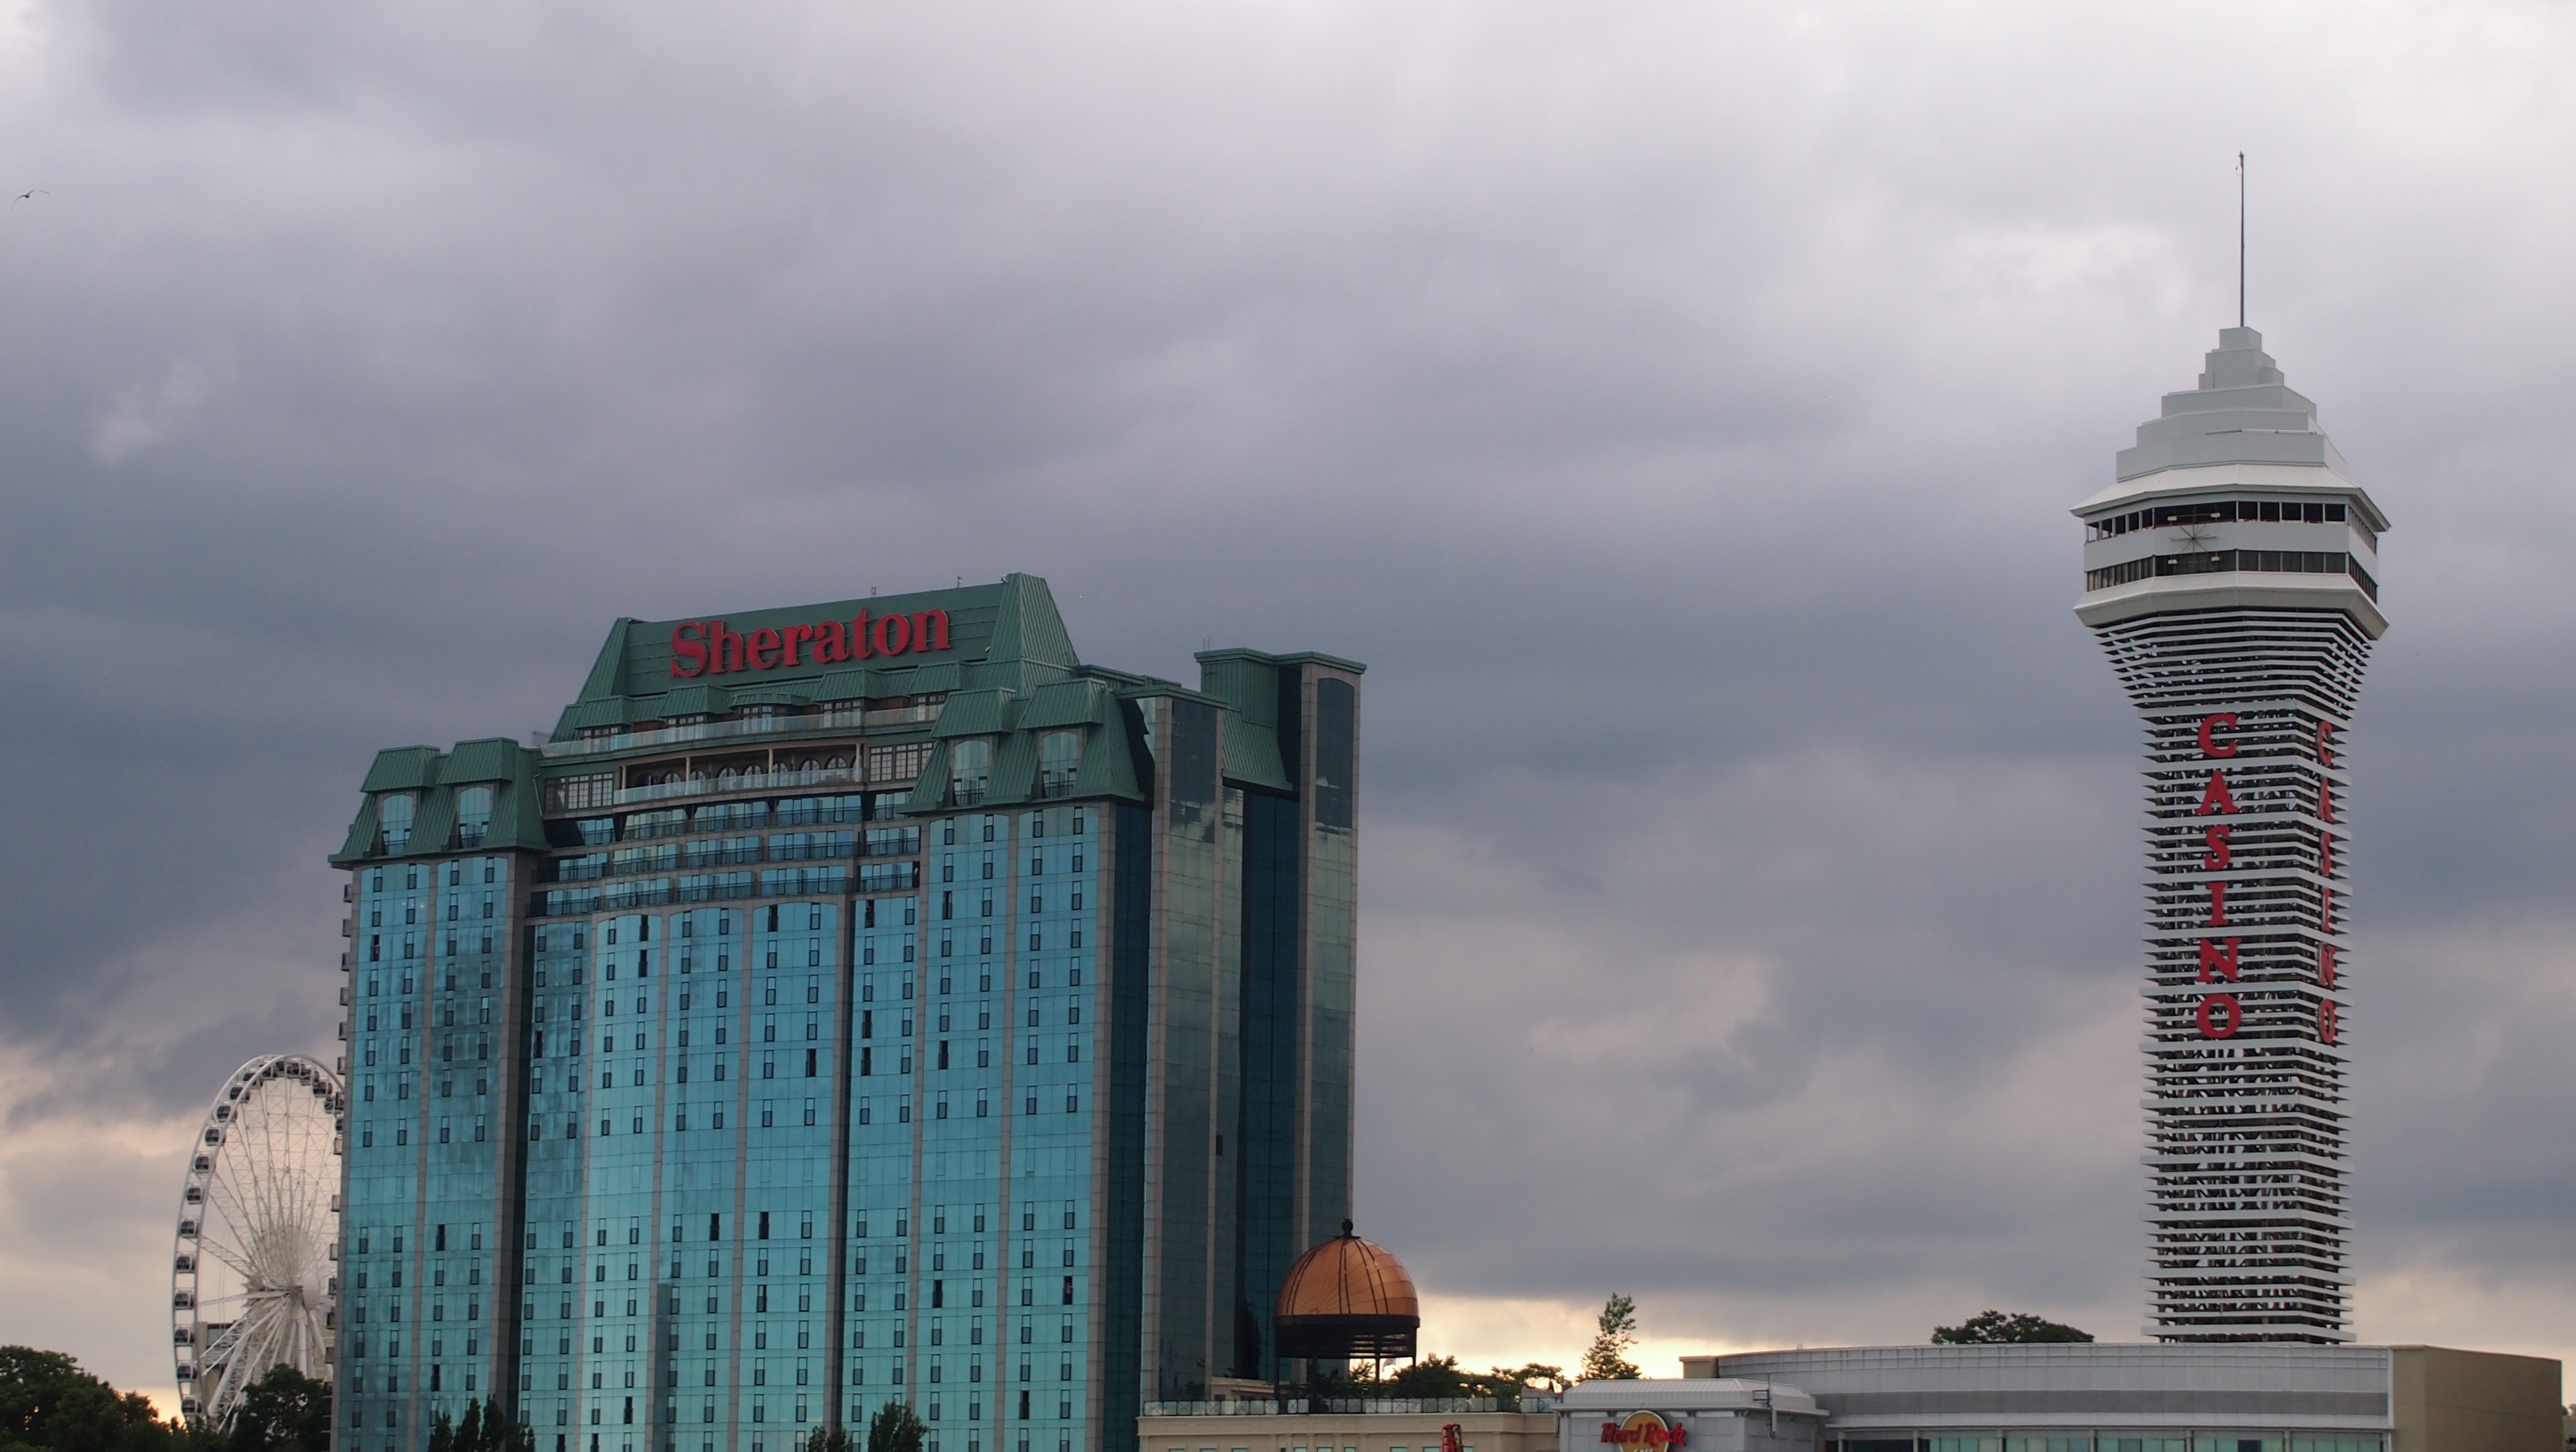
cloud, sky, skyline, building, city, skyscraper, cityscape, downtown, daytime, tower, landmark, tower block, canada, homes, metropolis, condominium, urban area, niagara if, metropolitan area, corporate headquarters